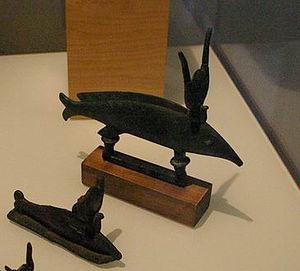
Deux poissons oxyrhynques en bronze exposés dans une vitrine (Barcelone).
Seth est l'une des plus anciennes divinités égyptiennes. Sa représentation, au museau effilé et aux oreilles dressées mais tronquées, est une composition hybride née de l'imaginaire des Égyptiens des temps prédynastiques. Cette iconographie monstrueuse est peut-être inspirée de l'oryctérope, un termitivore, fouisseur des savanes africaines. Dans le mythe, Seth est le dieu de la confusion, du désordre et de la perturbation, ce que souligne l'écriture hiéroglyphique dans laquelle l'animal séthien sert de déterminatif pour des concepts négatifs.